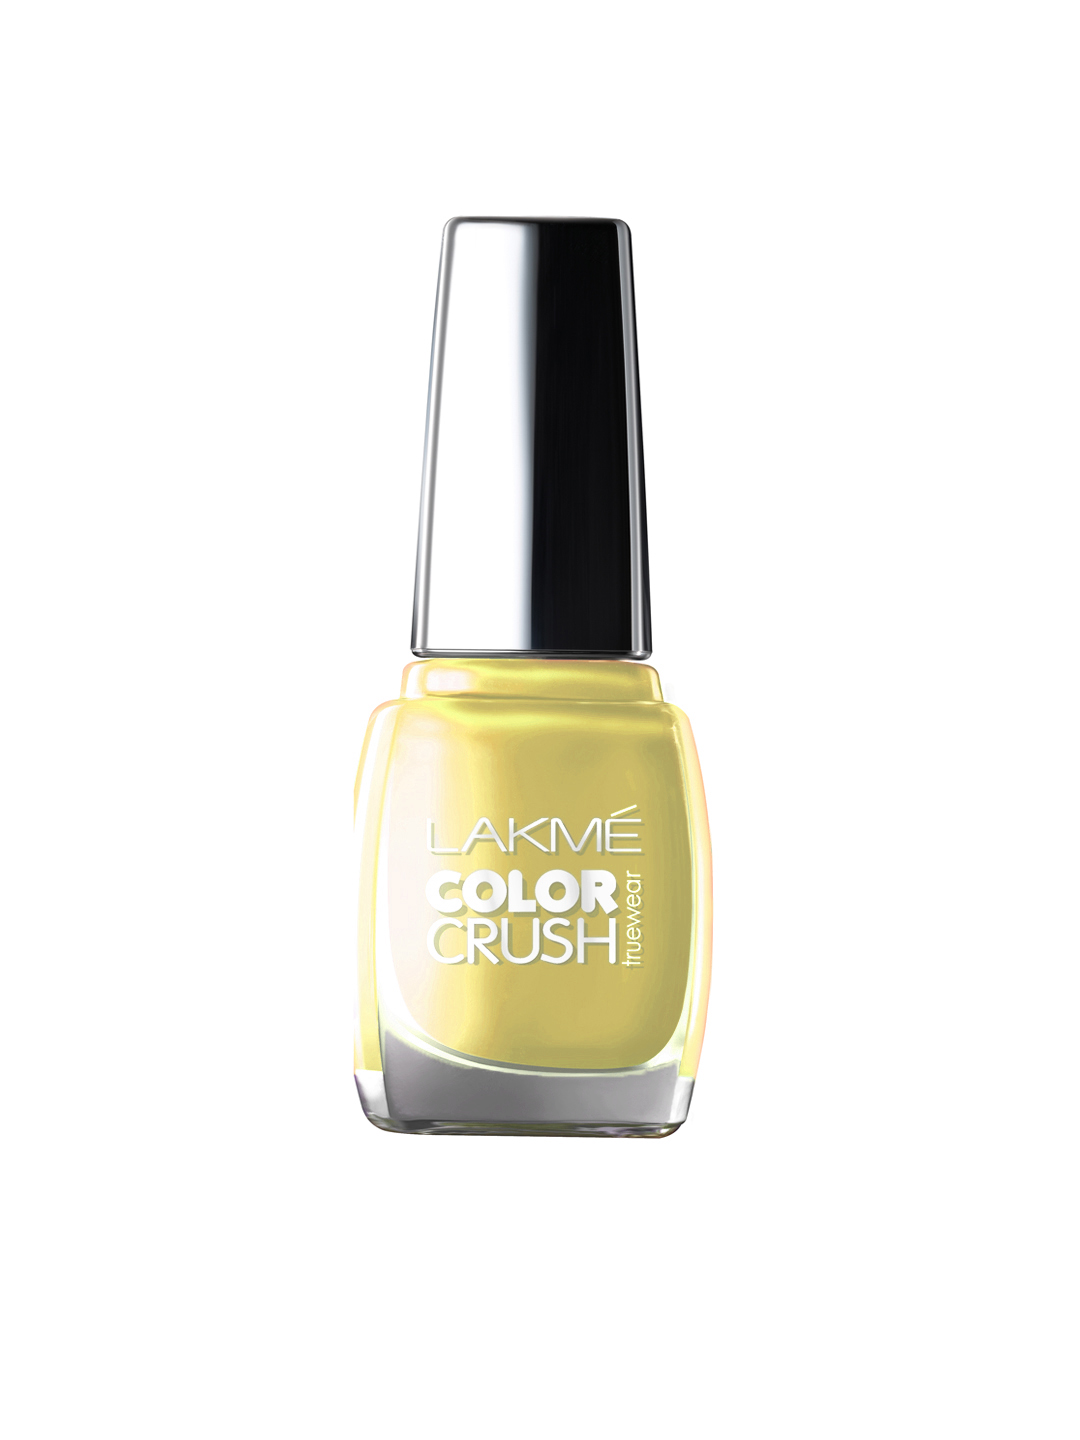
Lakme Truewear Color Crush Nail Polish 05
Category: Personal Care / Nails / Nail Polish
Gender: Women
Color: Yellow
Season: Spring 2017
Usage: Casual